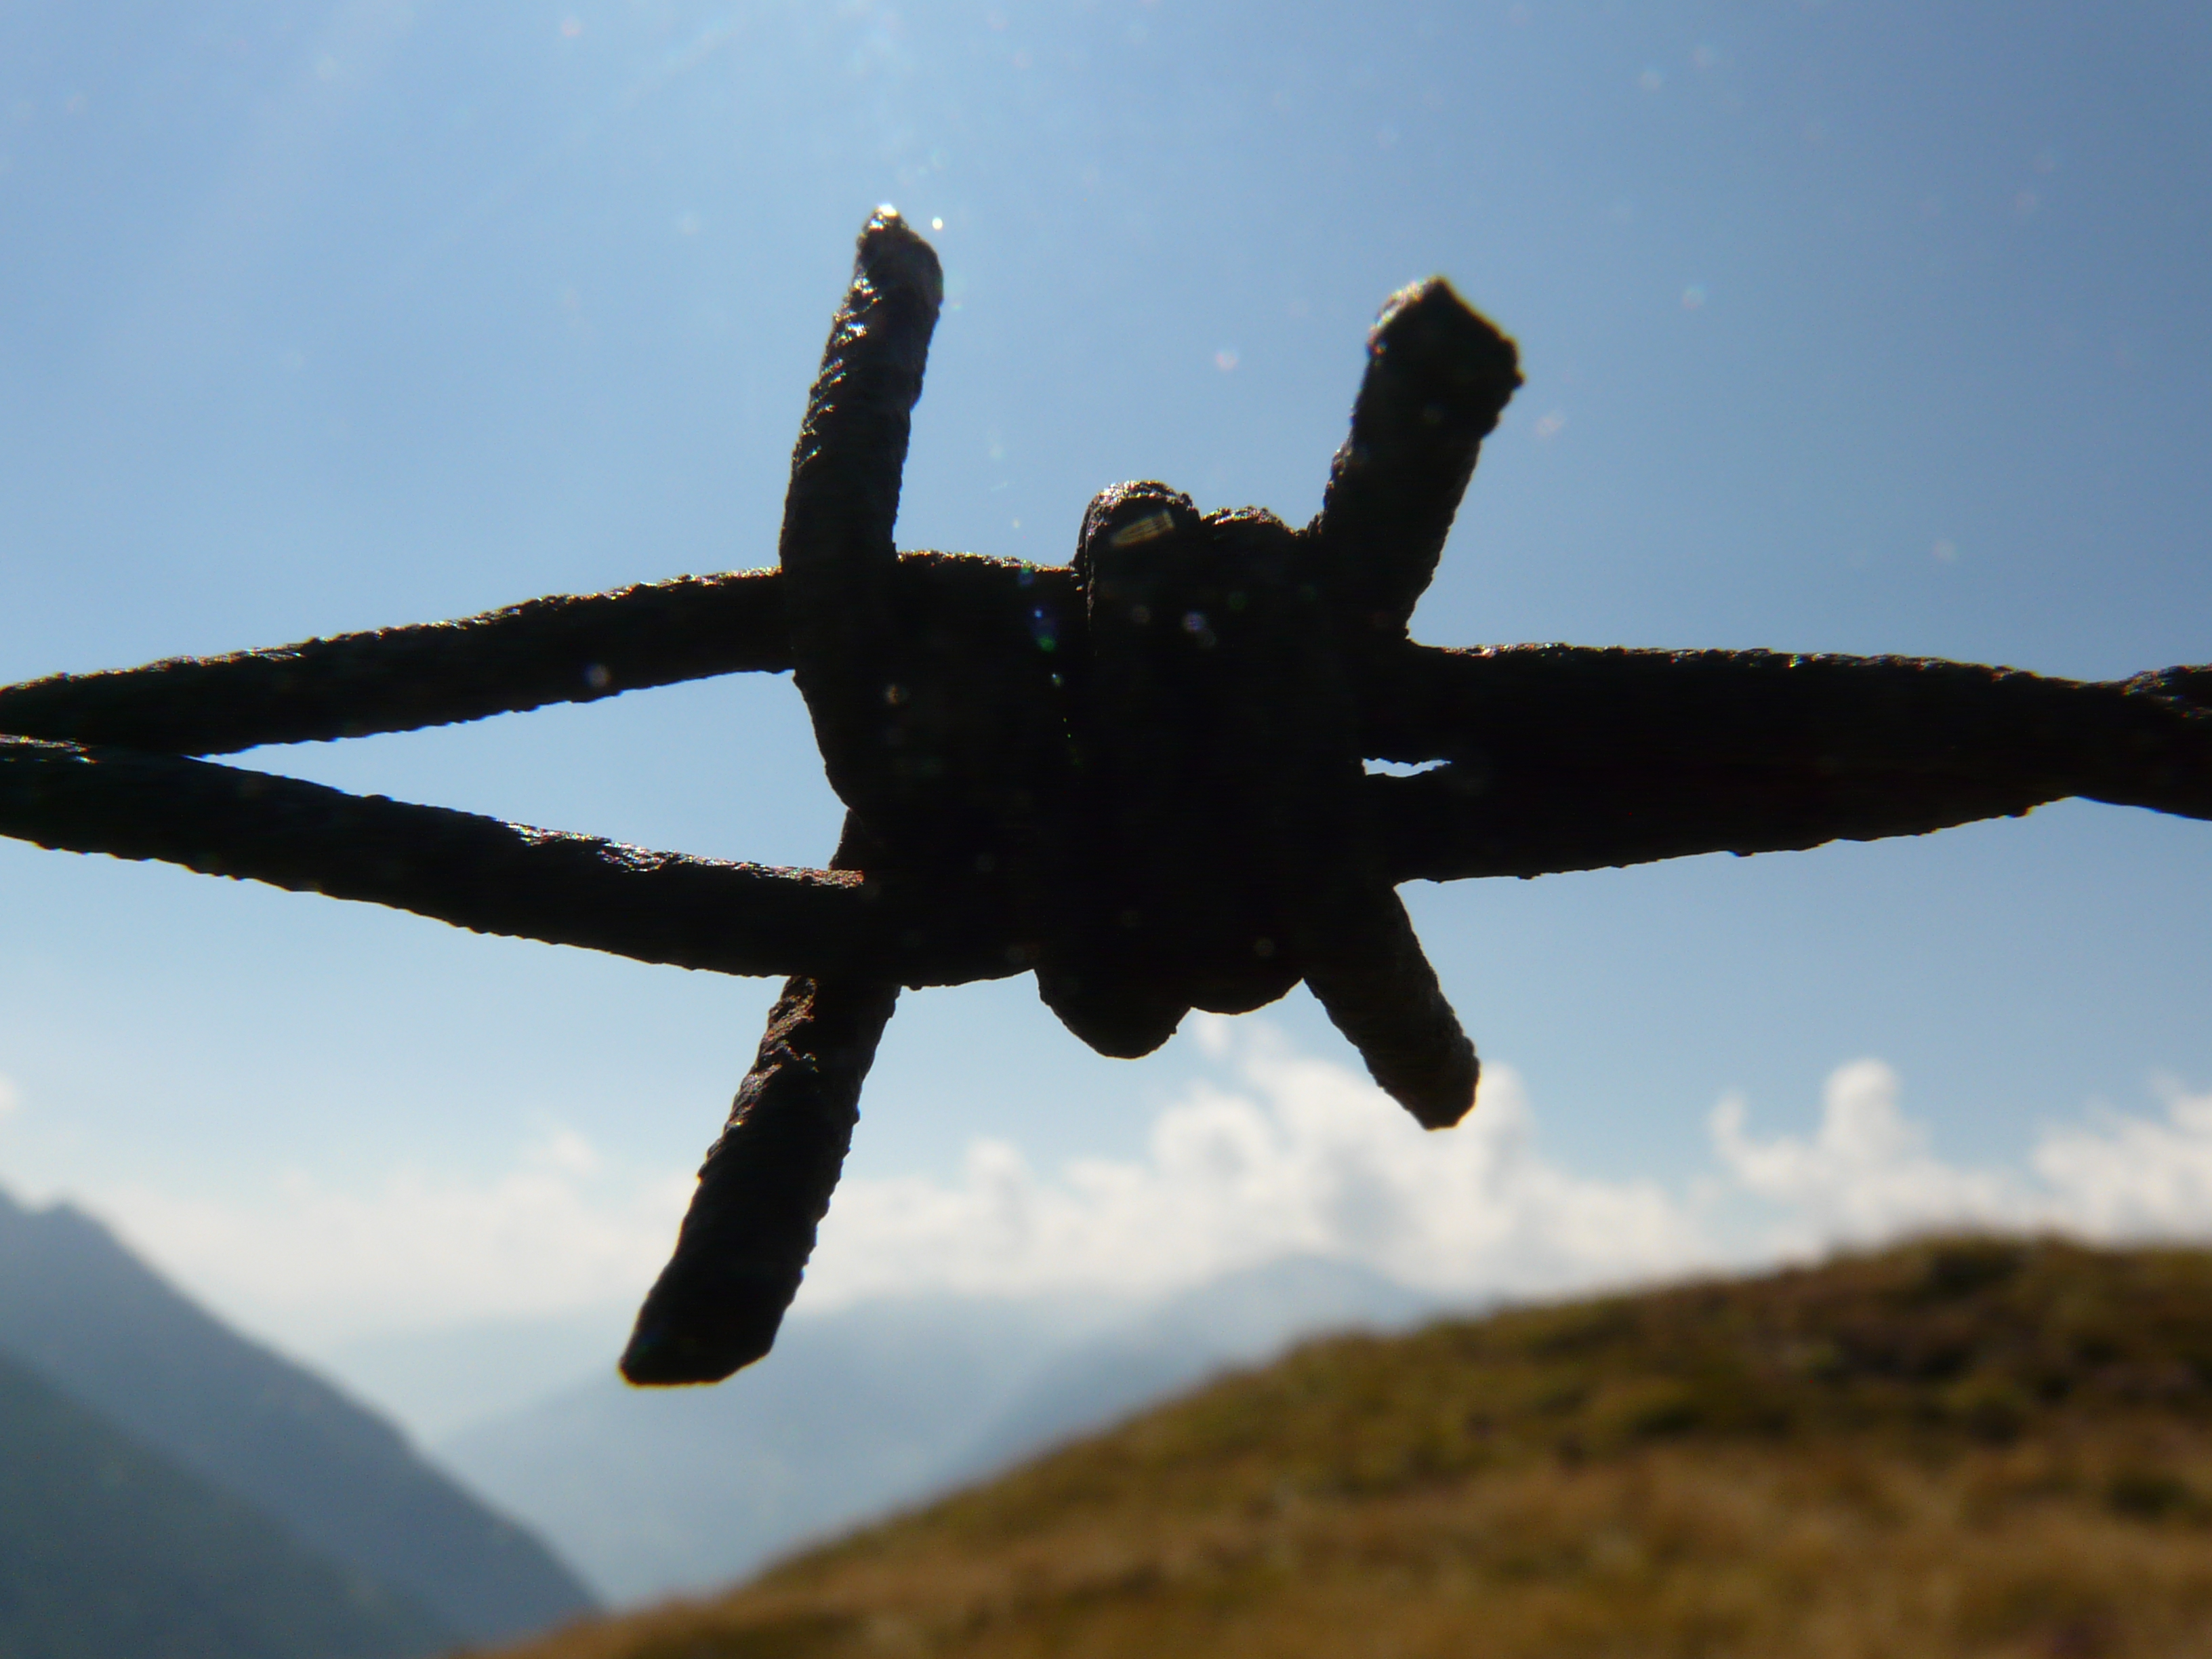
wing, barbed wire, sky, thorn, wire, airplane, aircraft, vehicle, aviation, flight, risk, air force, fighter aircraft, military aircraft, atmosphere of earth